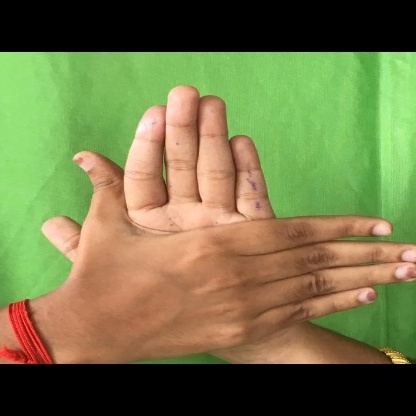
Mudra: Chakra